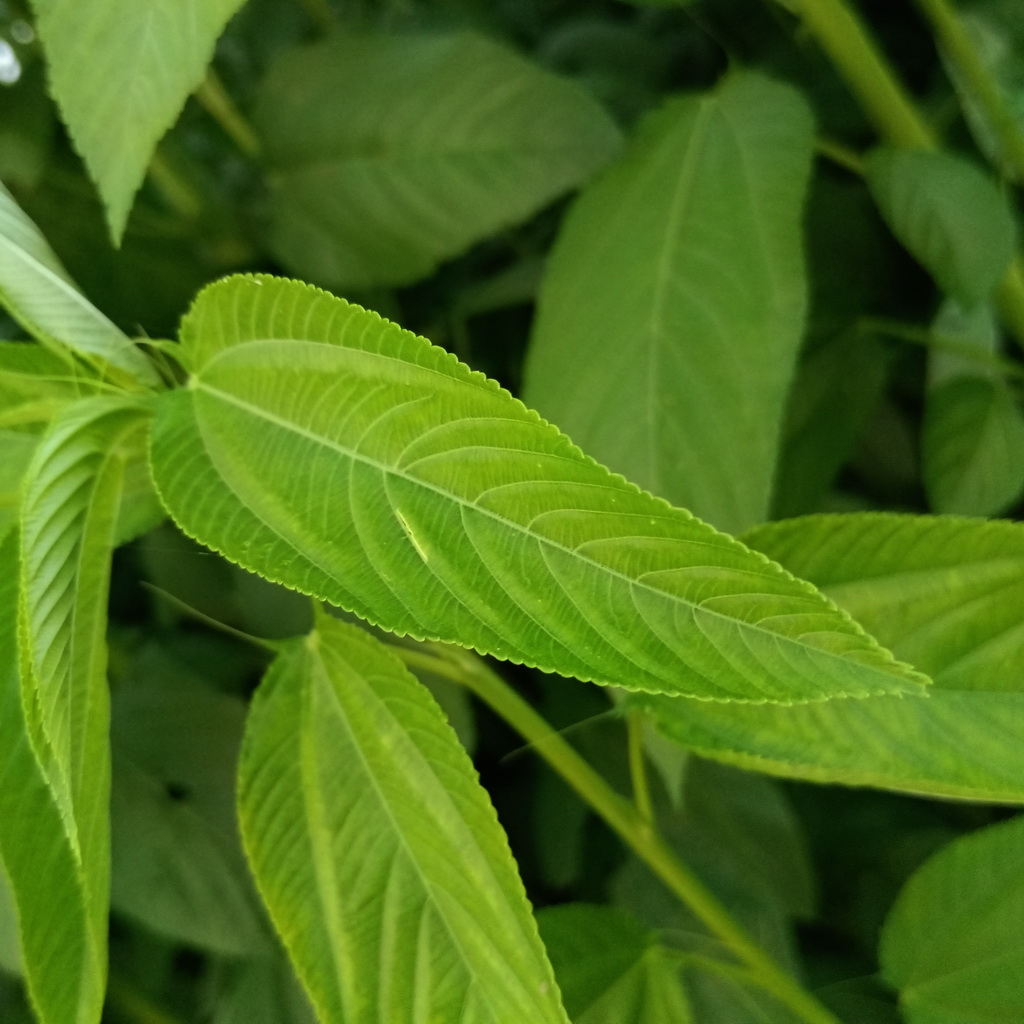
Label: Fresh